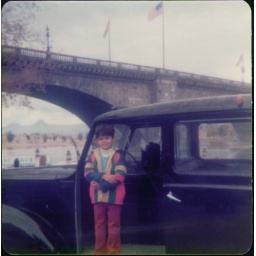
scott lake havasu arizona london bridge in background